HMAS Choules

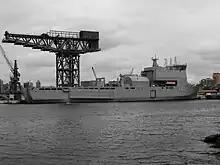
HMAS "Choules" at Fleet Base East in January 2012. The ship's temporary hangar structure is visible behind the superstructure.

In December 2010, it was announced that the ship would be decommissioned in April 2011 as part of the Strategic Defence and Security Review. Shortly after marking "Largs Bay" for disposal, the British Ministry of Defence contacted the Chilean government and suggested the vessel as a potential replacement for the landing ship tank vessel "Valdivia", which was due to leave service. In January 2011, the Australian Department of Defence announced that it was interested in purchasing the vessel for the RAN as a replacement for the heavy landing ship or one of the amphibious warfare ships. Interest in the ship was also shown by Brazil and India.